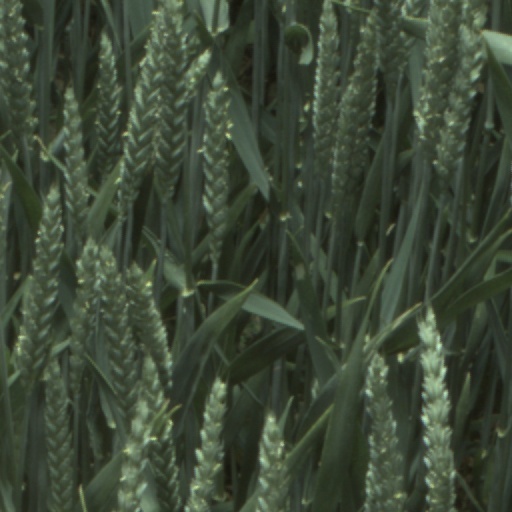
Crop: wheat